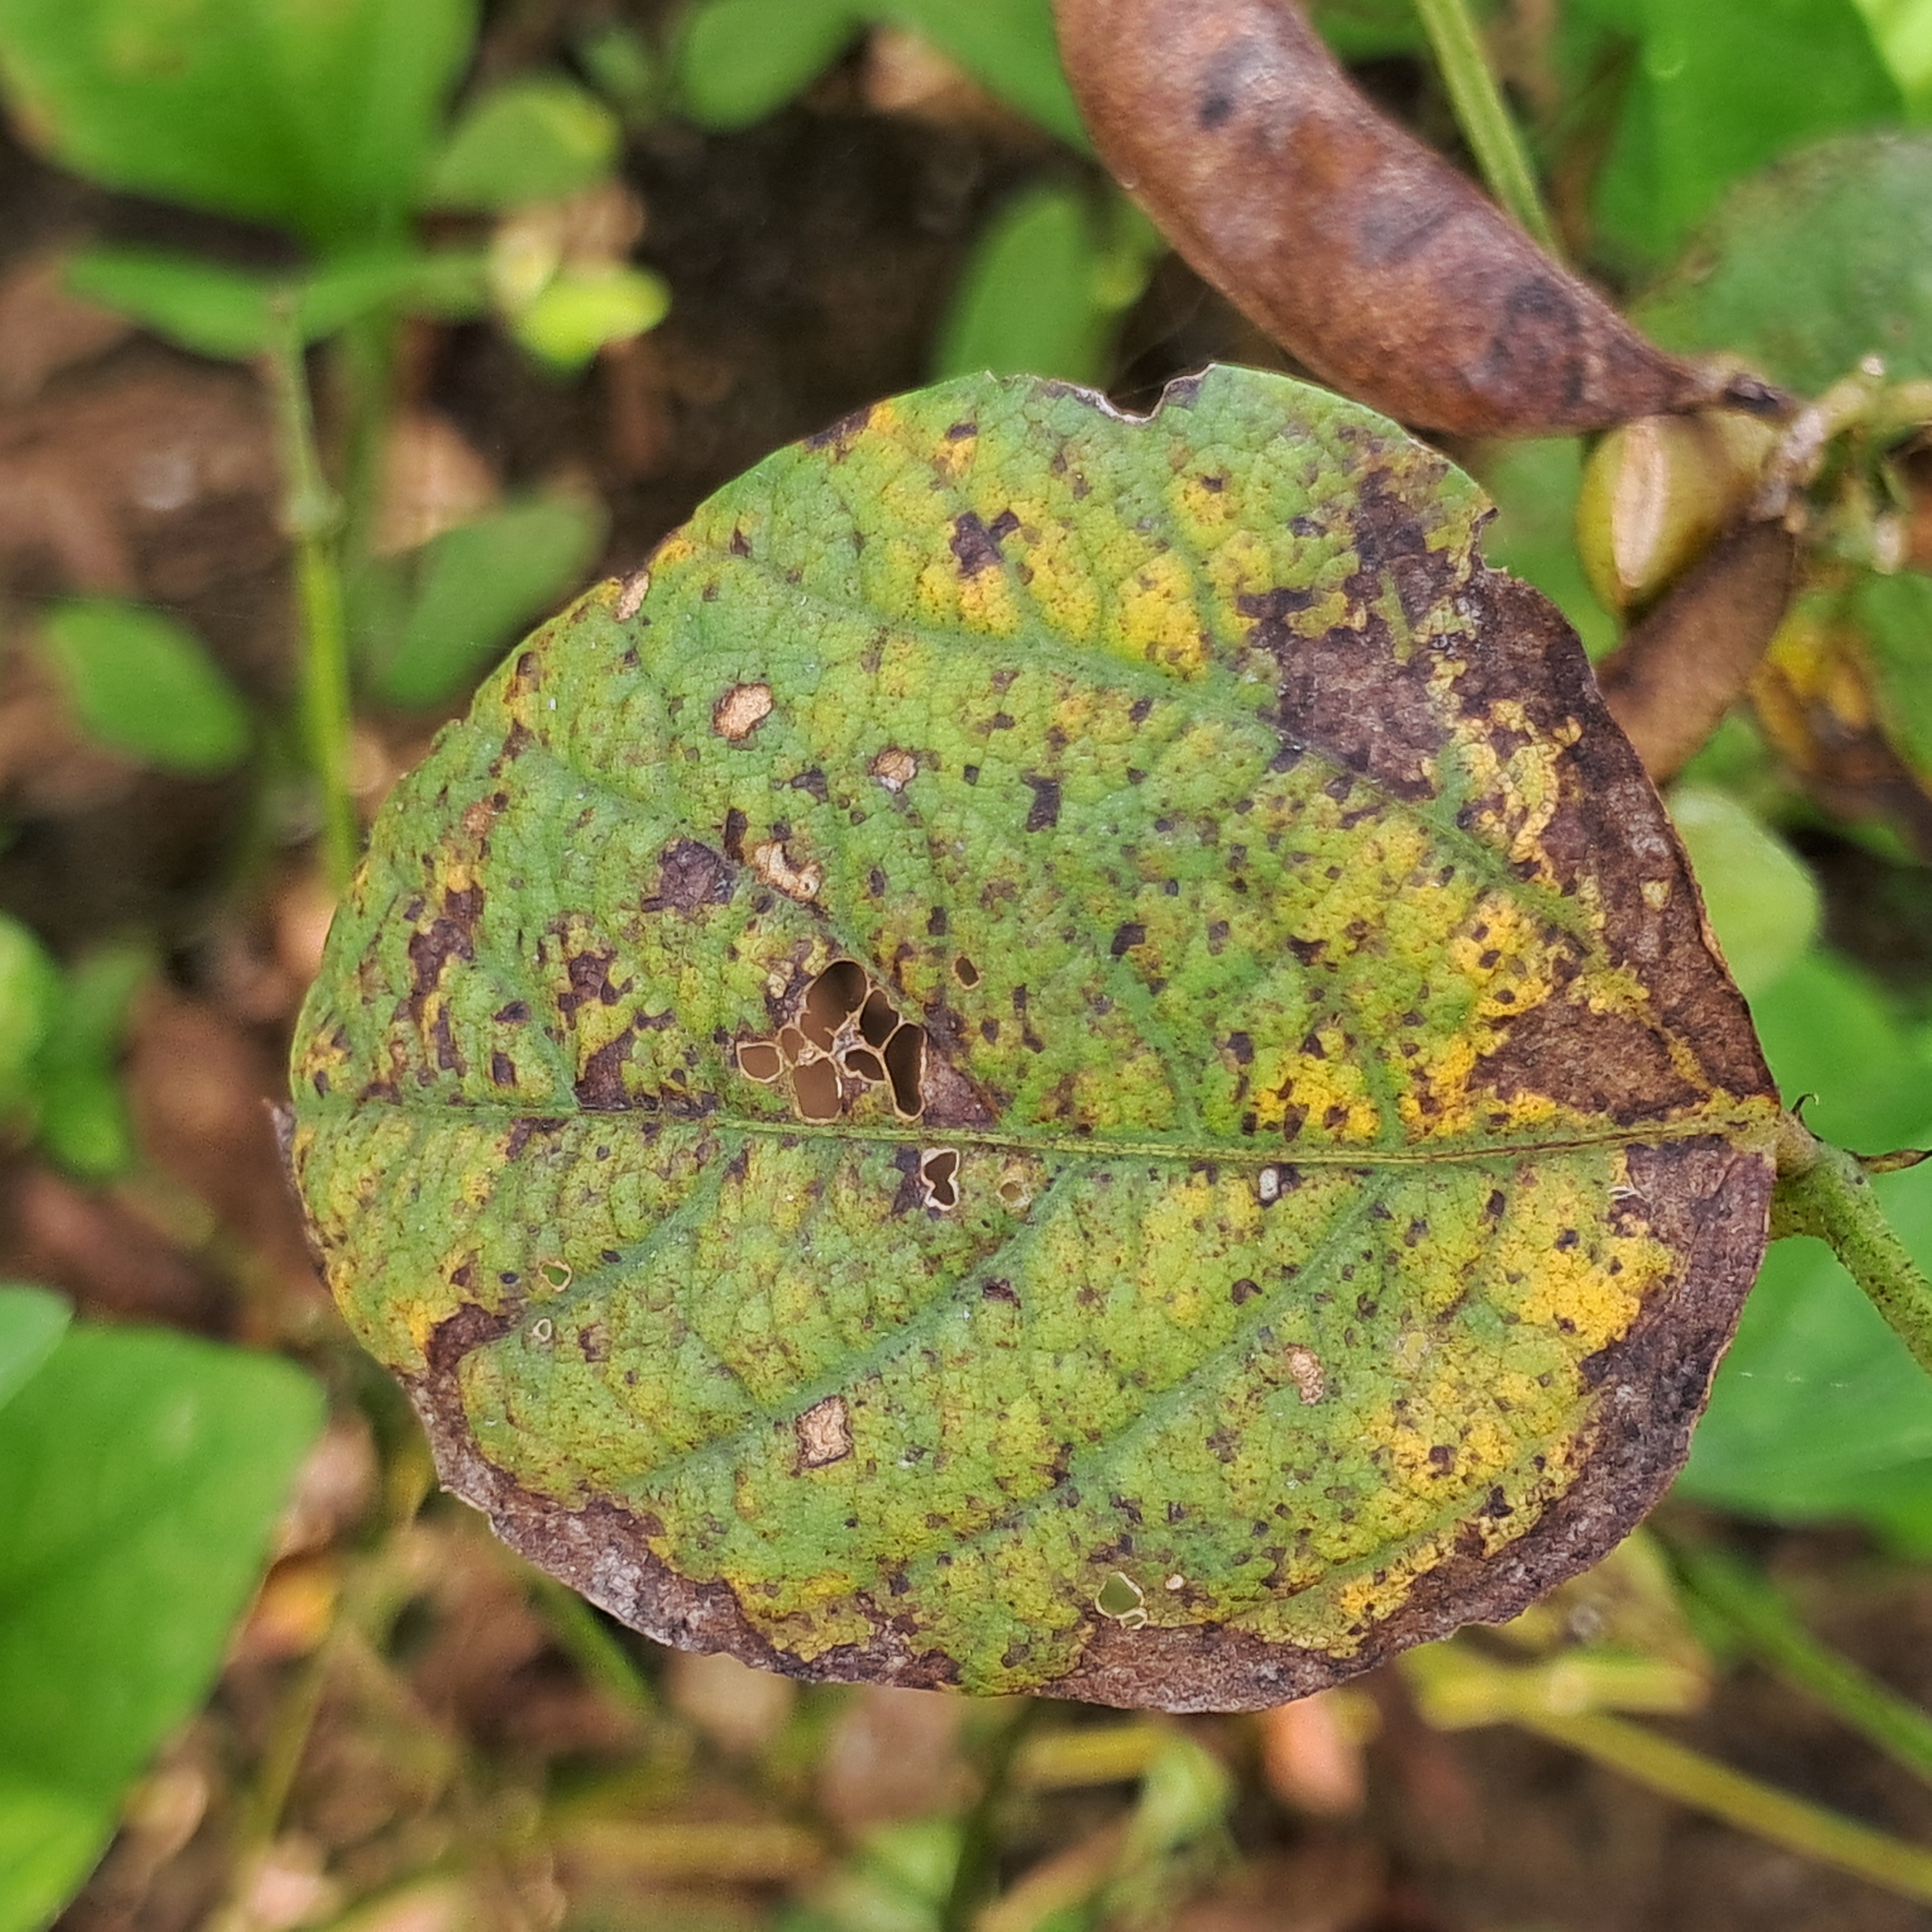
Label: Rust